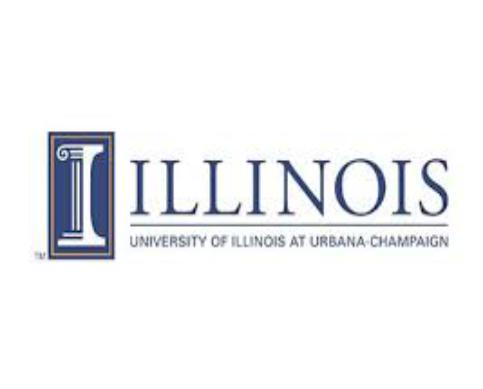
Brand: Illinois
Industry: Others